Illusion in a Minor Key

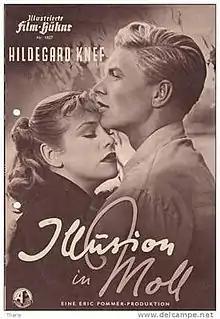

Illusion in a Minor Key is a 1952 West German drama film directed by Rudolf Jugert and starring Hildegard Knef, Sybille Schmitz and Hardy Krüger. It was made at the Bavaria Studios in Munich. It was one of the last films produced by the veteran Erich Pommer who had returned to Germany from exile after the Second World War. The film's sets were designed by Ludwig Reiber. It is sometimes included on lists of film noirs.